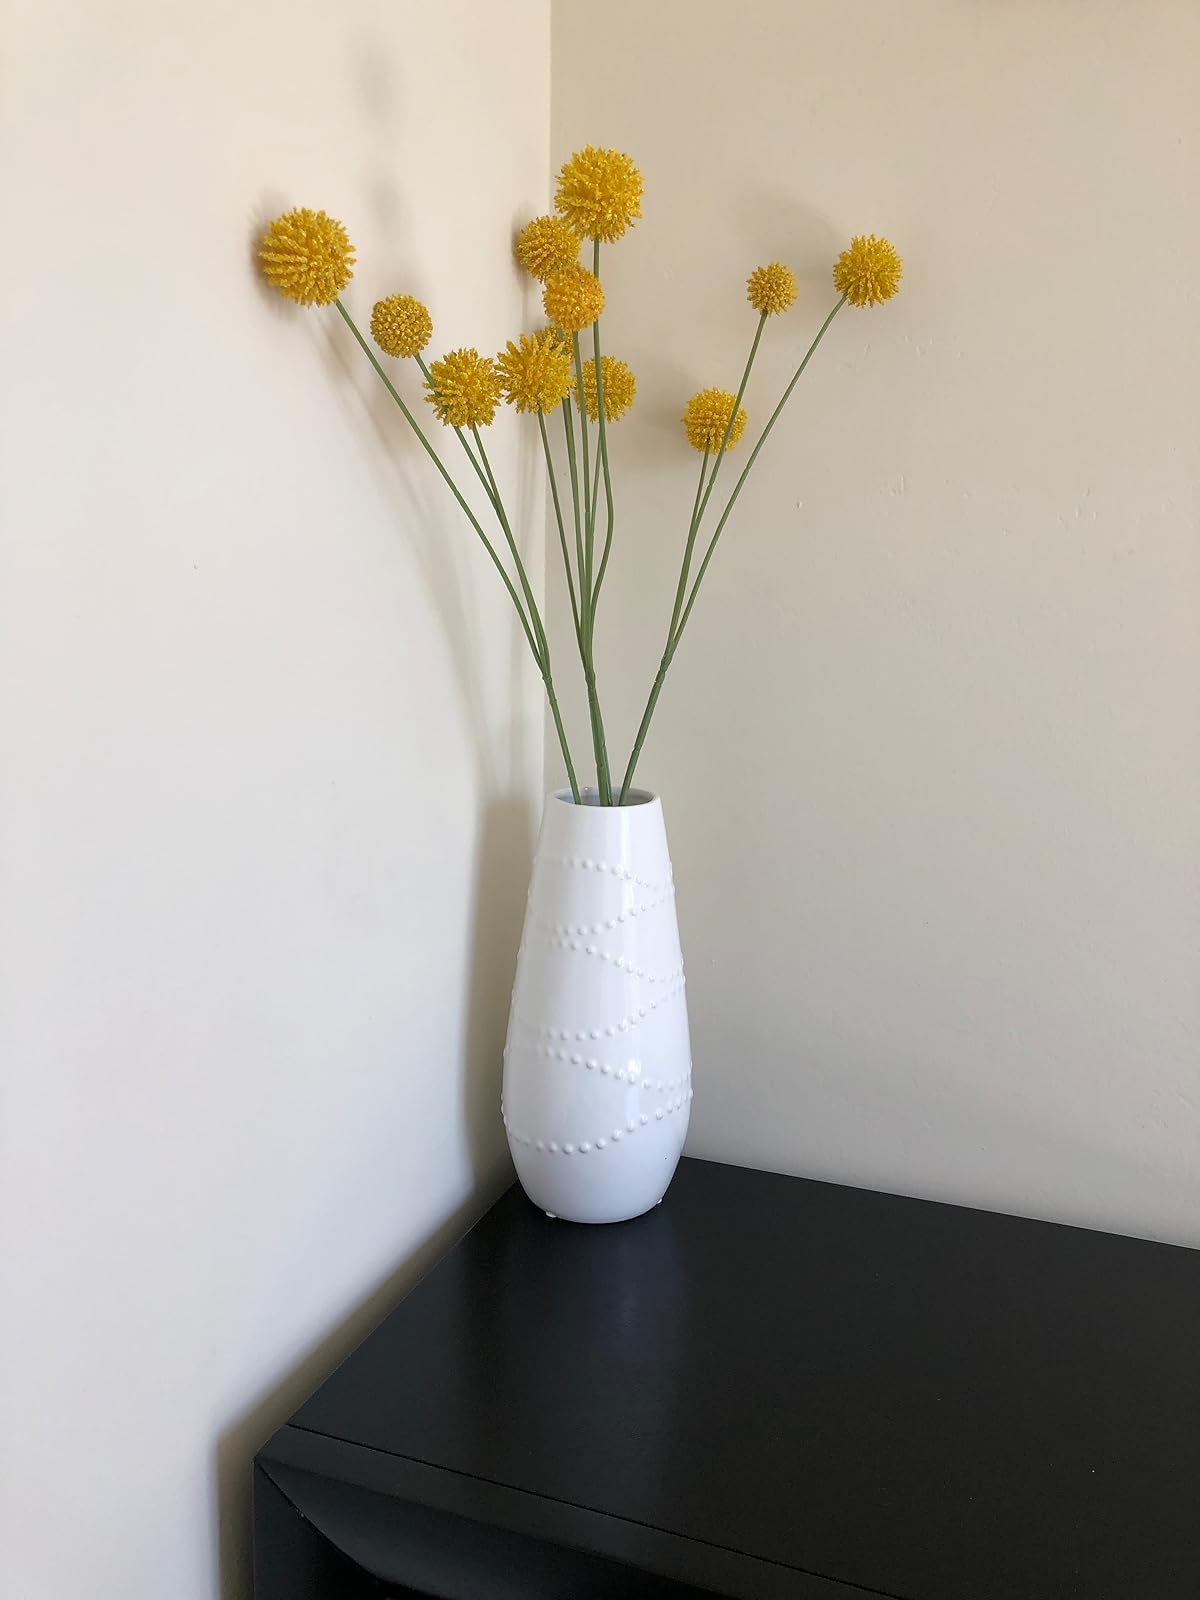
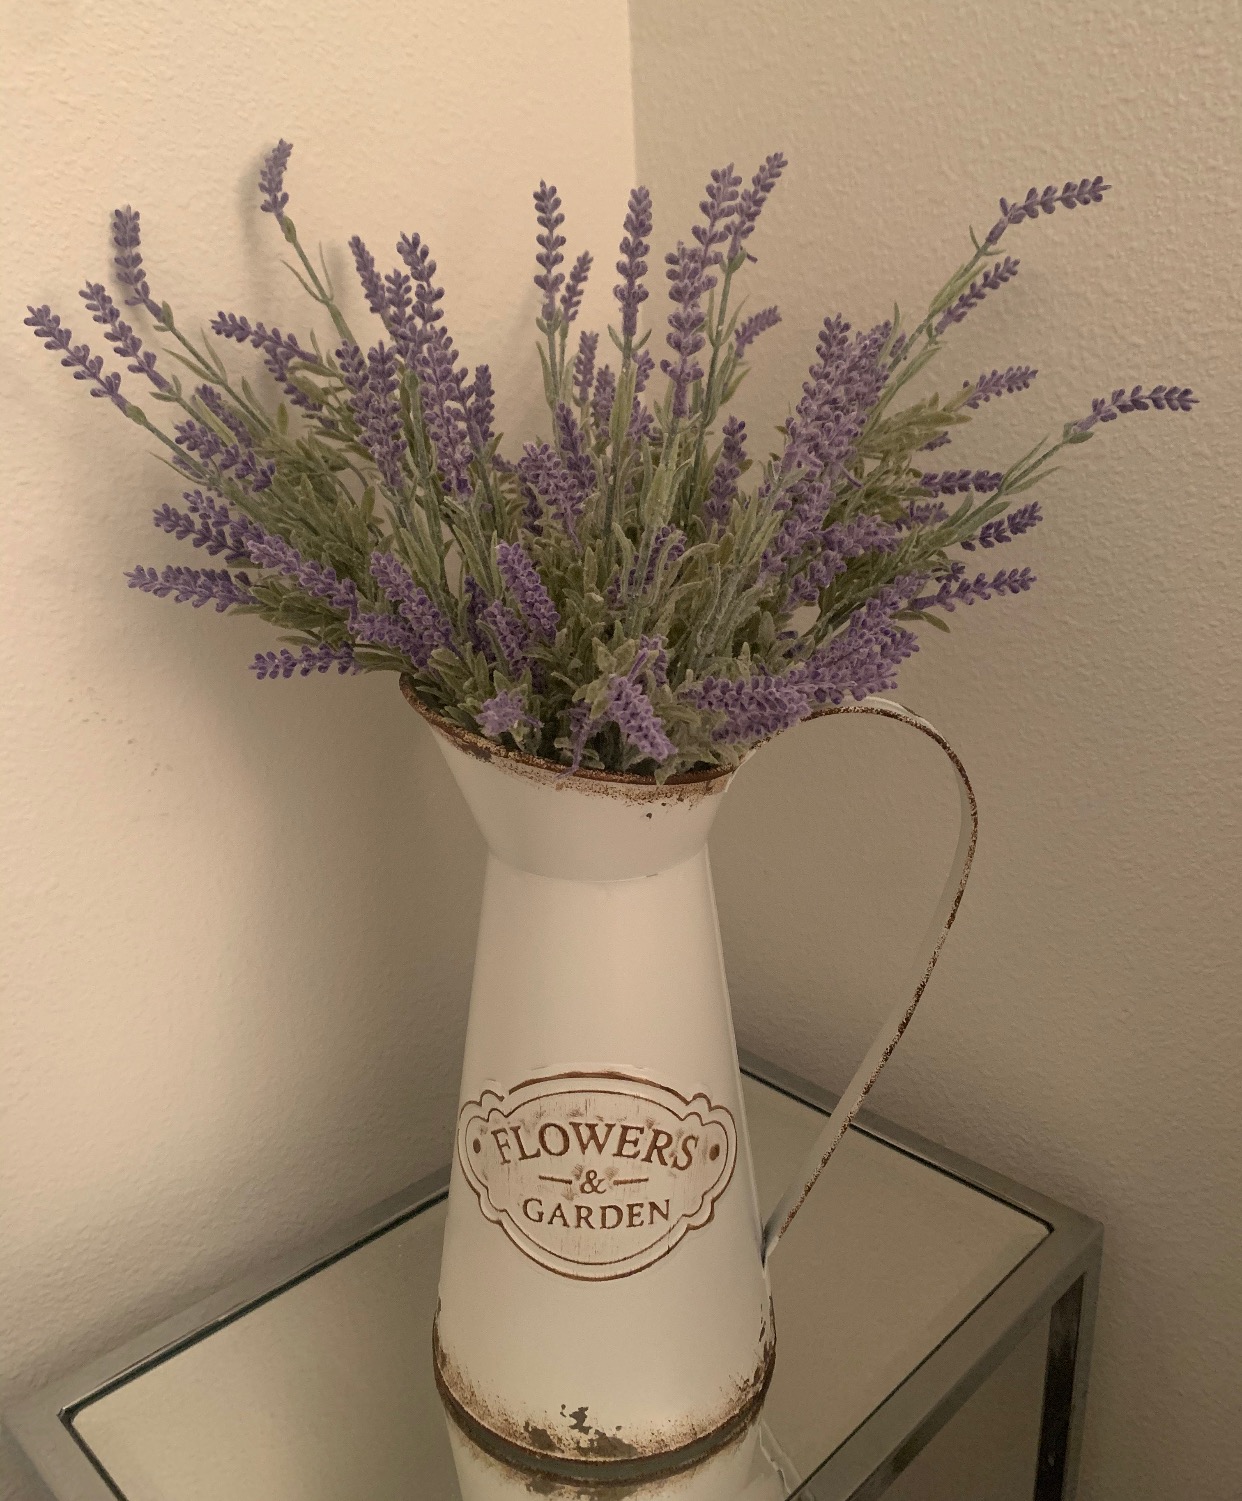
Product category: vase
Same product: no